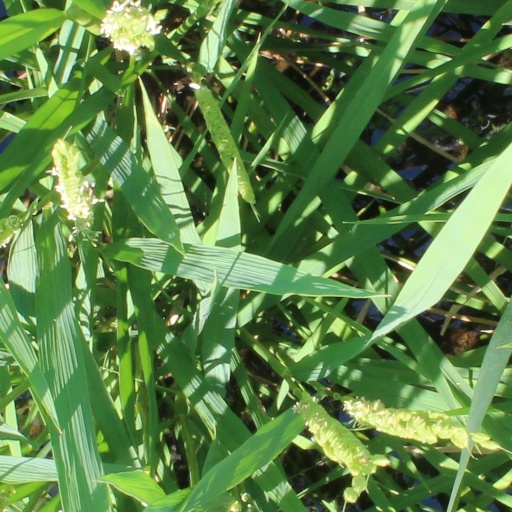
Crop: rice